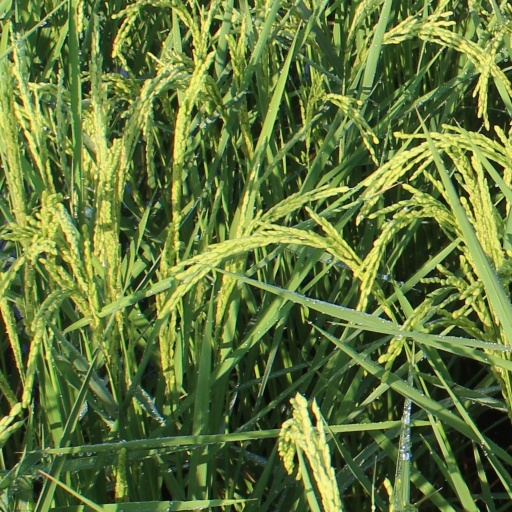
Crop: rice